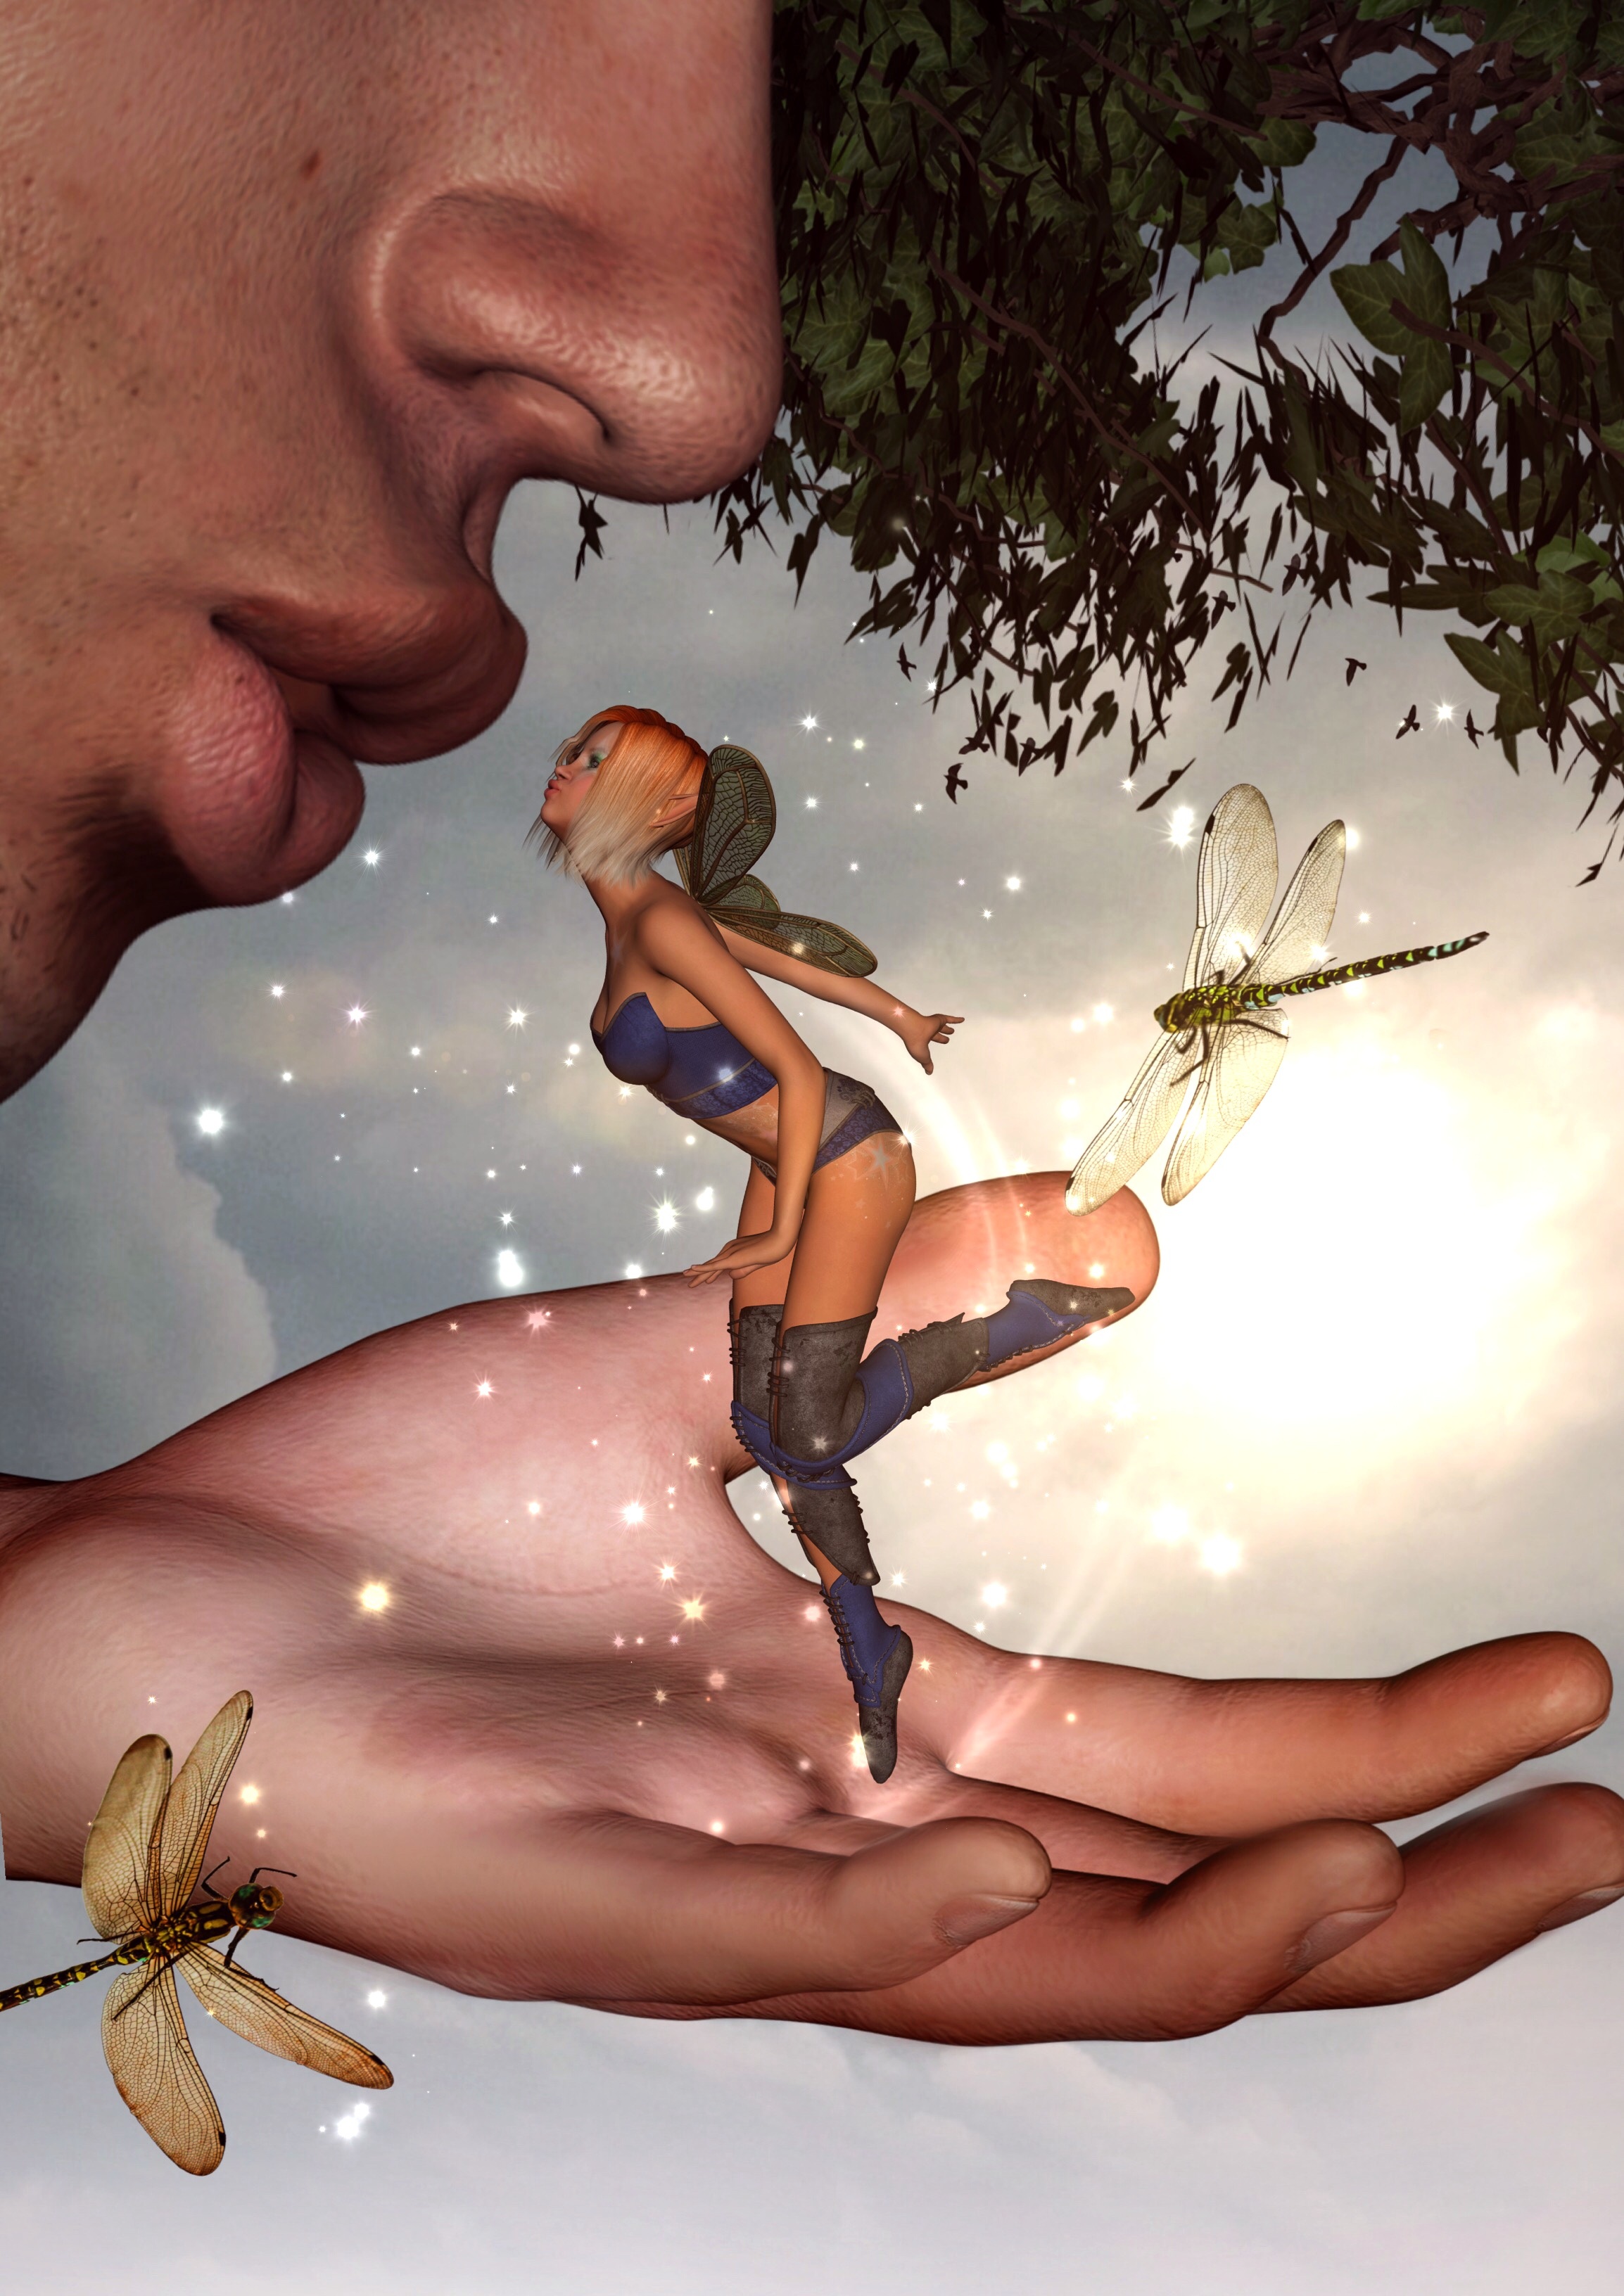
hand, man, silhouette, wing, sky, sun, hair, tube, atmosphere, isolated, fly, mystical, female, leg, finger, tattoo, kiss, romantic, smile, muscle, human body, face, sporty, figure, legs, skin, pose, beautiful, fantasy, elf, magic, body, magical, femininity, young woman, fairytale, friendly, cartoon, tatoo, sensual, mythical creatures, dragonflies, fee, sense, conjure, amazone, art model